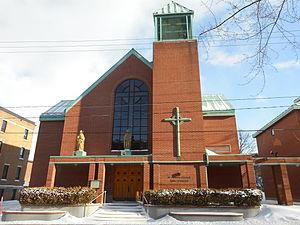
L’église Saint-Patrick est une église située dans le quartier du Vieux-Québec–Cap-Blanc–colline Parlementaire de l'arrondissement de La Cité-Limoilou à Québec.
Le Vieux-Québec–Cap-Blanc–colline Parlementaire est un des 35 quartiers de la ville de Québec, et un des neuf qui sont situés dans l'arrondissement de La Cité–Limoilou. Cœur historique de la ville, on y retrouve certains des monuments les plus symboliques et touristiques du Québec, tels le château Frontenac, l'hôtel du Parlement du Québec ou bien les plaines d'Abraham. À l'intérieur et à proximité des fortifications du Vieux-Québec, on retrouve des dizaines de restaurants, d'hôtels et d'auberges et de boutiques, alors qu'à l'extérieur le paysage de la colline parlementaire regroupe différents bâtiments de l'administration publique québécoise.